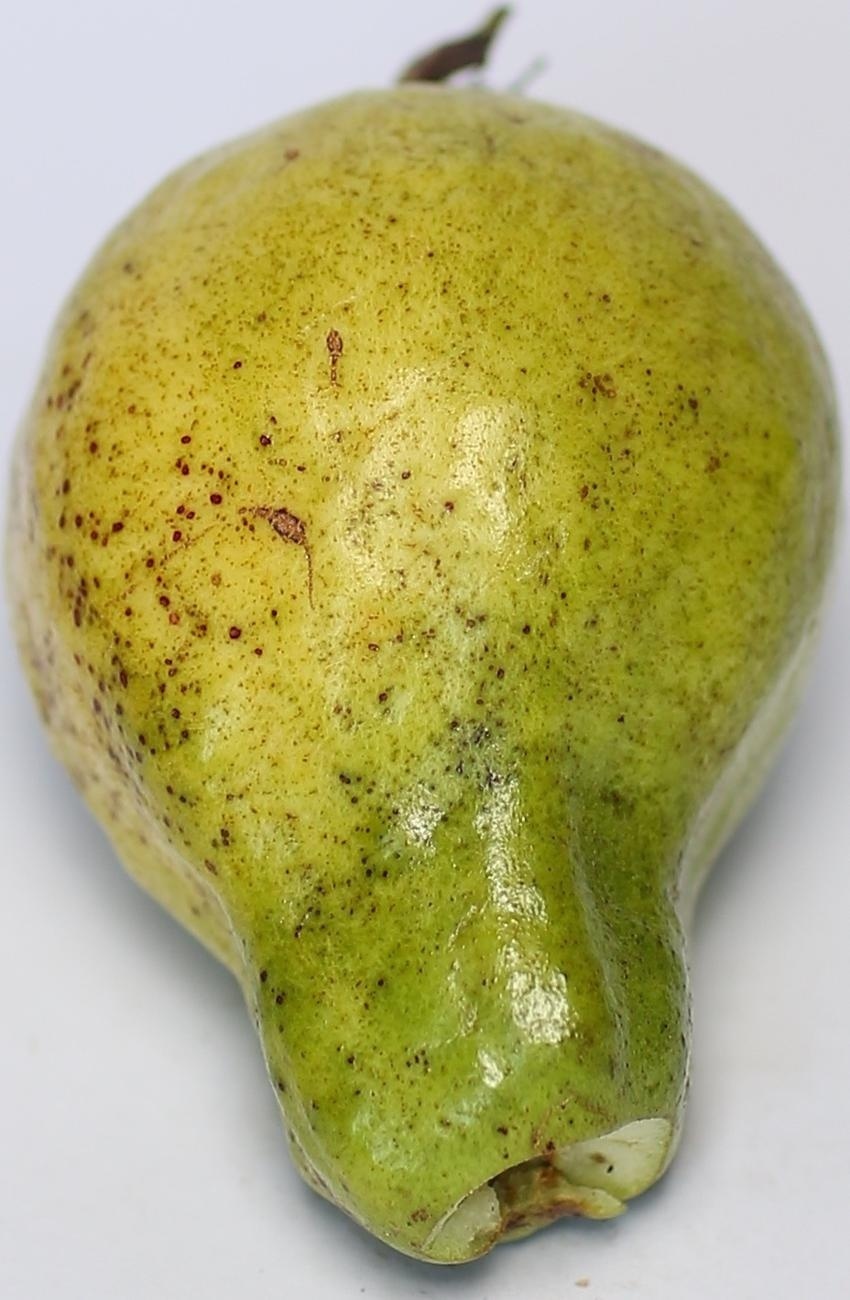
Maturity: mature-green
Variety: local-sindhi